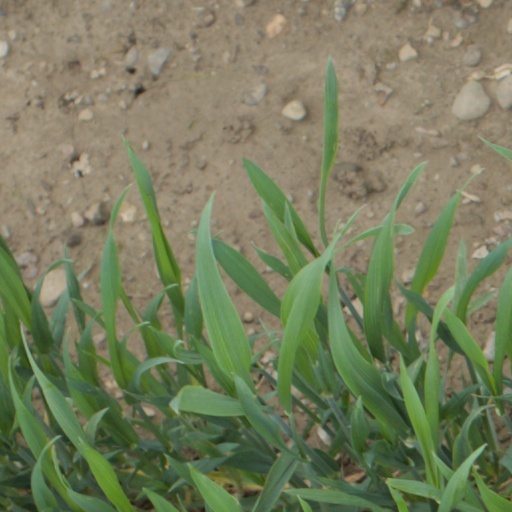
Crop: wheat